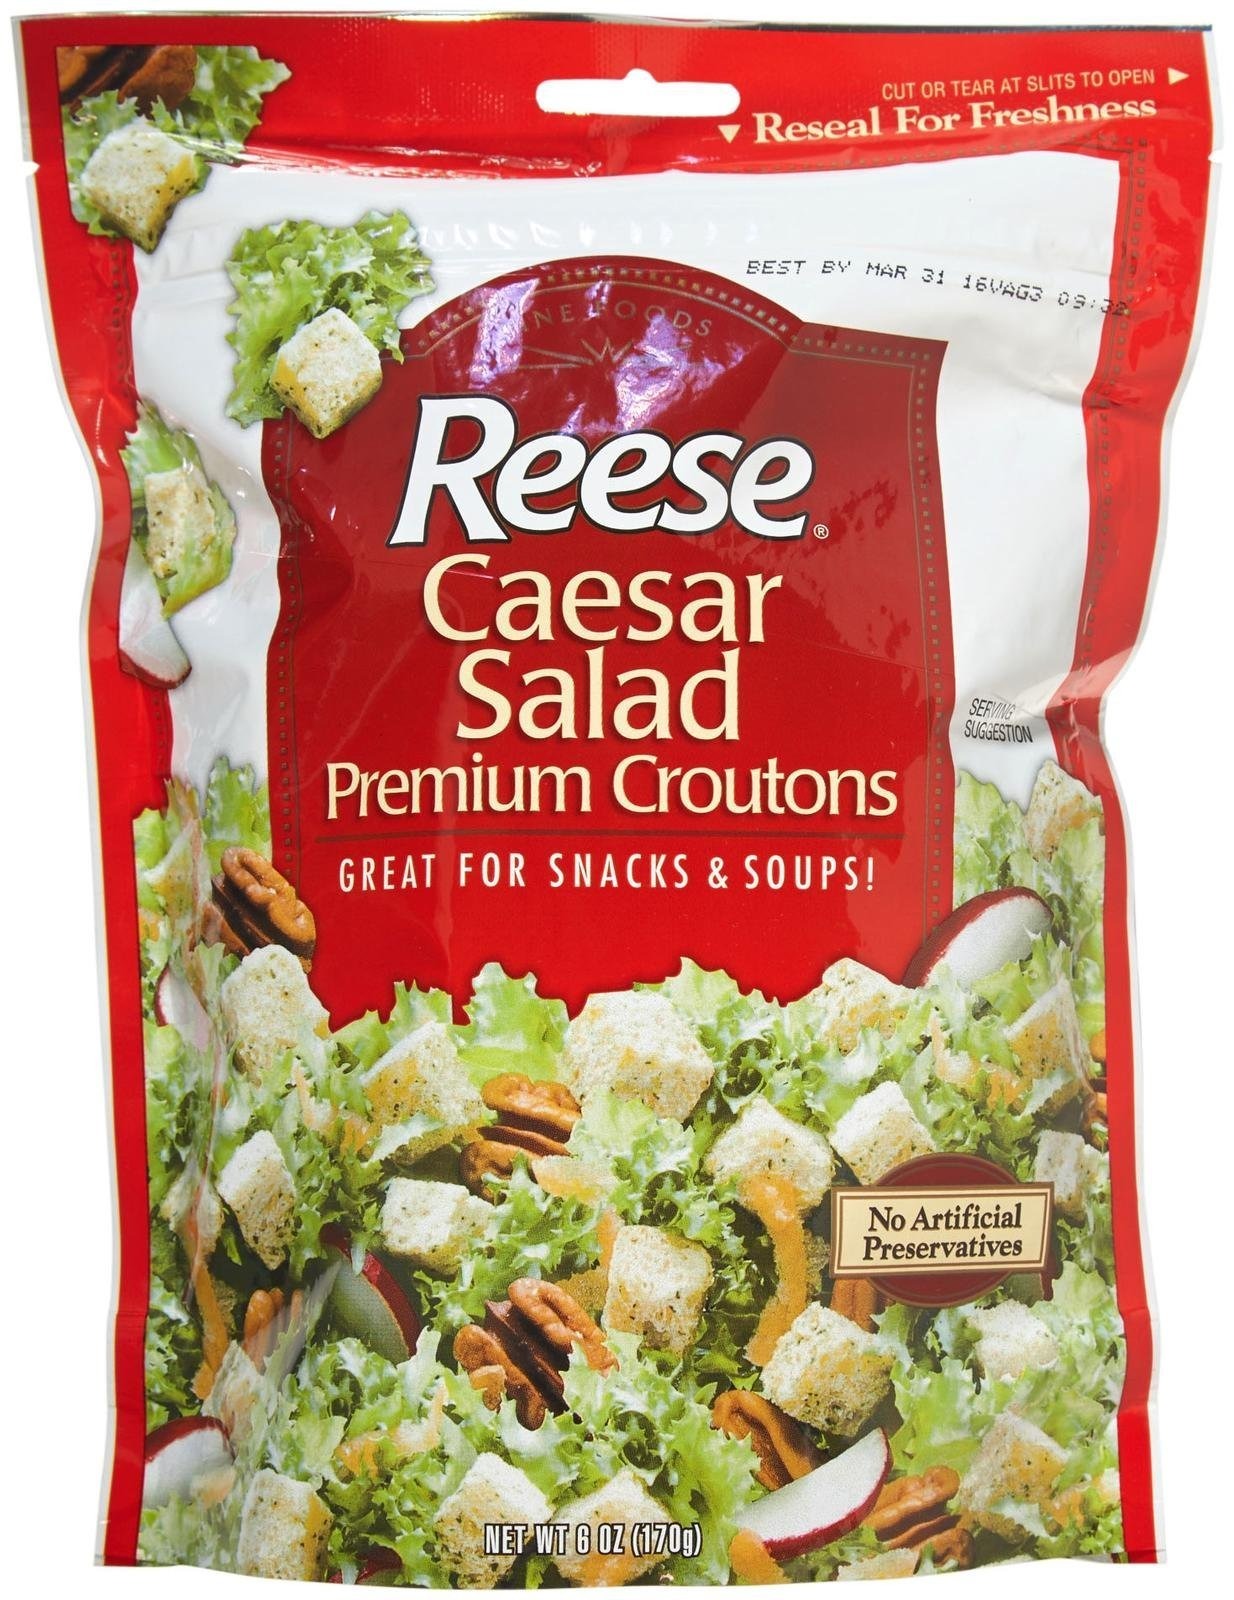
Item Name: Reese Croutons - Caesar Salad - 6 Ounces
Value: 6.0
Unit: Fl Oz

Price: 2.05